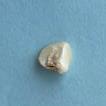
Maize quality: Bad